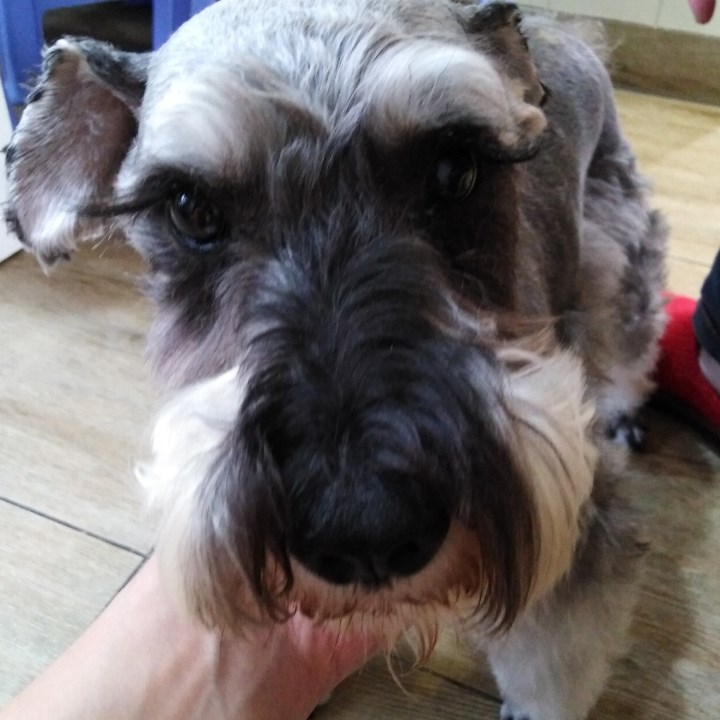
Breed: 2342-n000102-miniature_schnauzer